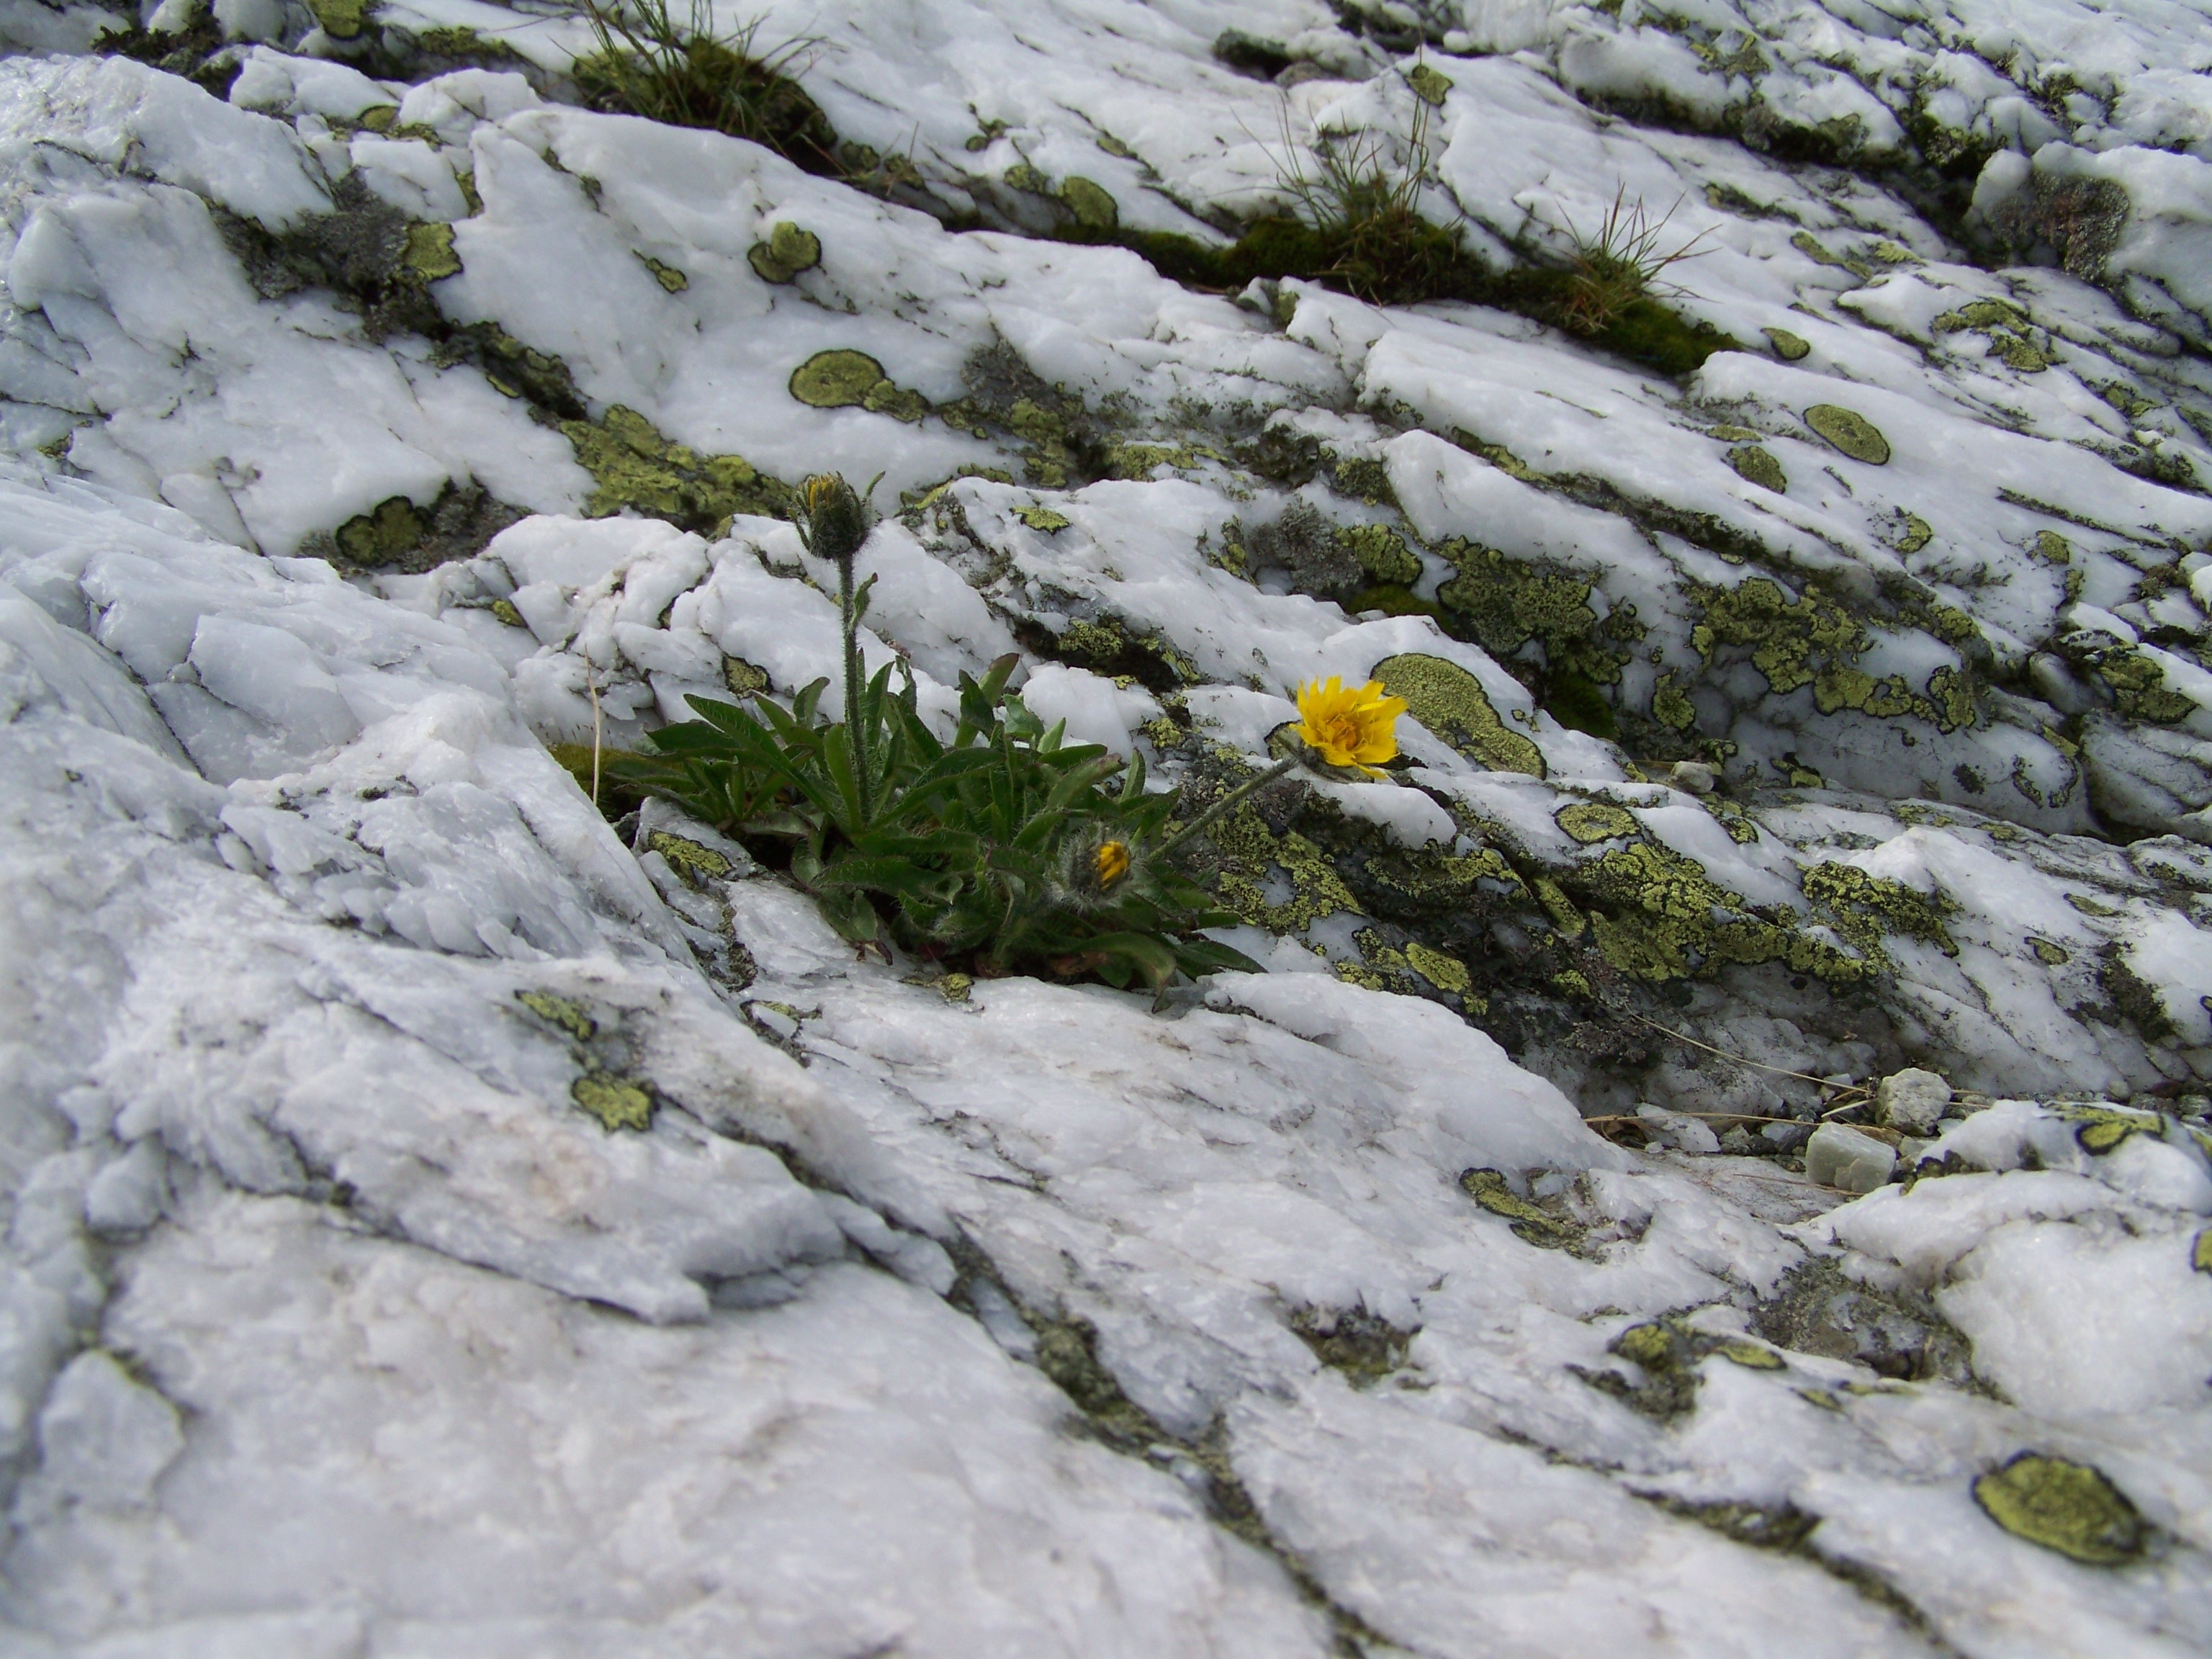
rock, snow, winter, plant, flower, mountain range, stream, ice, weather, rapid, ridge, lichen, geology, tundra, alpine flowers, geological phenomenon, alpine white rock